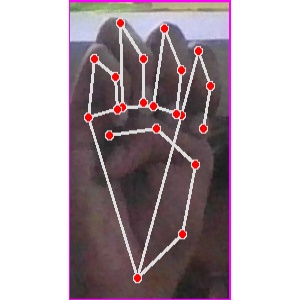
अक्षर: म